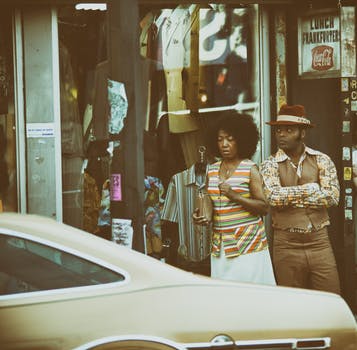
Label: No Watermark